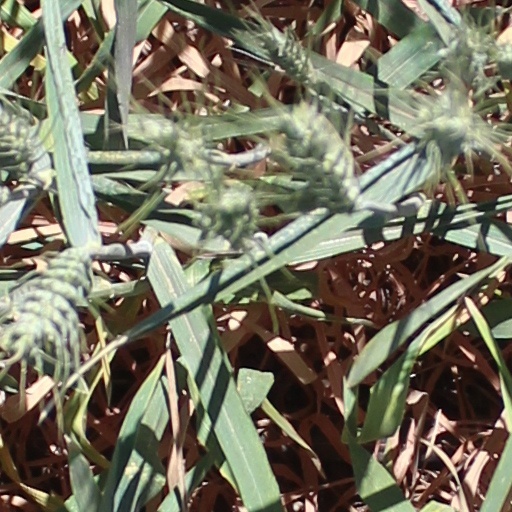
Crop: wheat